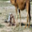
Label: camel